Kerang Post Office

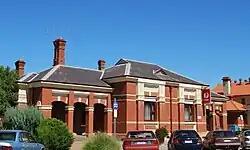

Kerang Post Office is a heritage-listed post office at 51-53 Victoria Street, Kerang, Victoria, Australia. It was designed by the Victorian Colonial Architect, George William Watson, and was built in 1886. It was added to the Australian Commonwealth Heritage List on 8 November 2011.